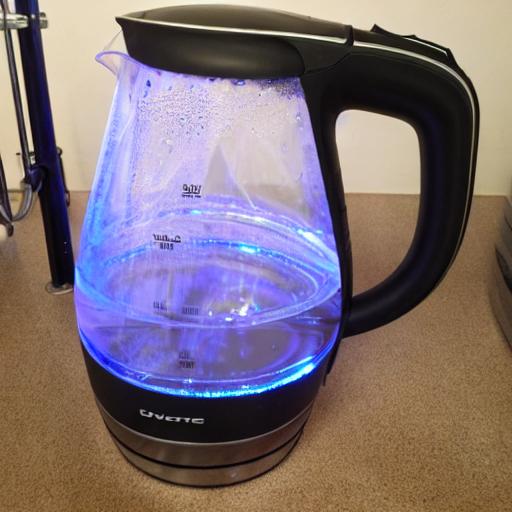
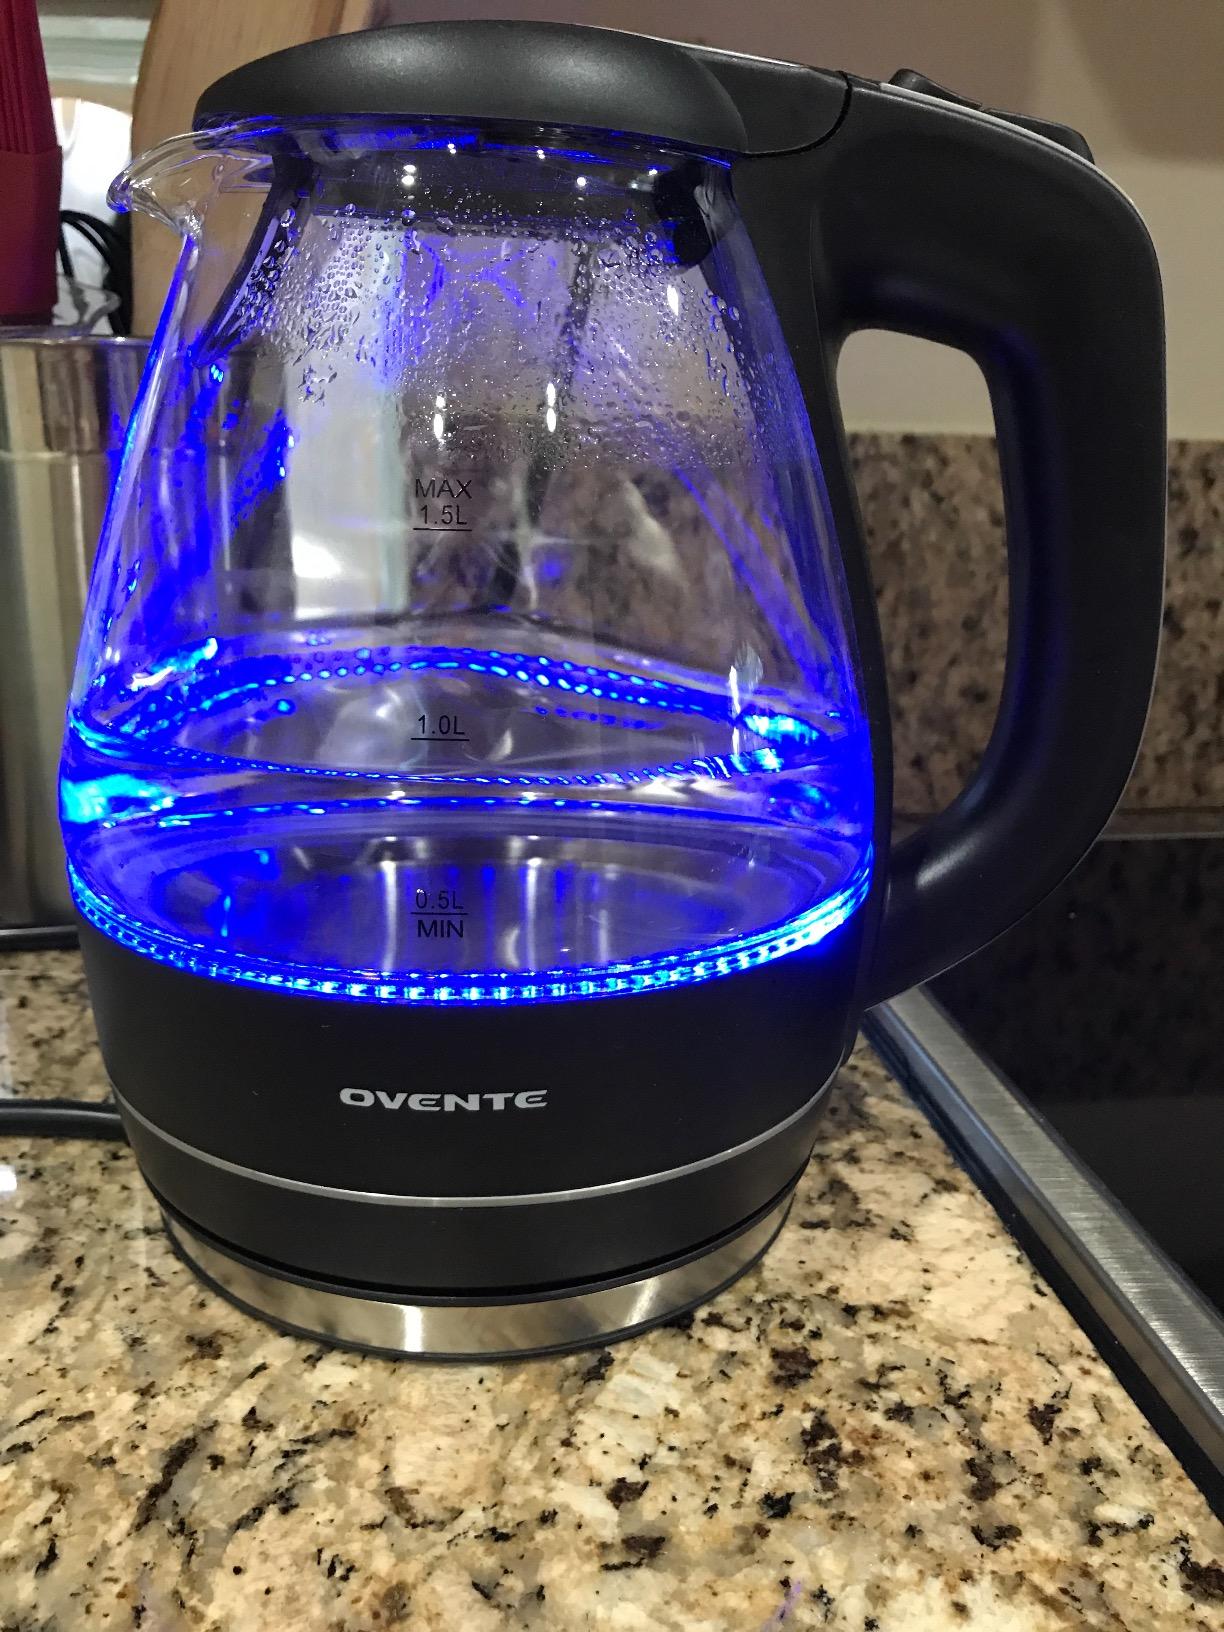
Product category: items_kettle
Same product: no